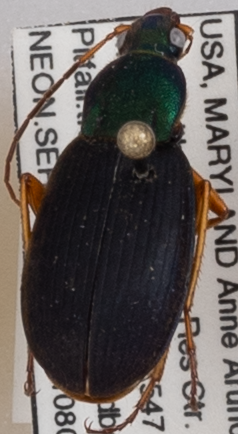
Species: Chlaenius aestivus
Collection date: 2021-08-05
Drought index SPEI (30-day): -1.06
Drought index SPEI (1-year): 1.418
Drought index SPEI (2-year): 1.45